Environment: real
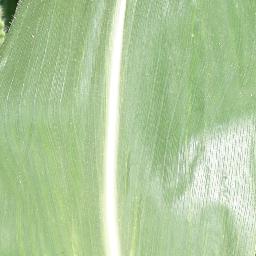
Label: healthy